TR3 Racing

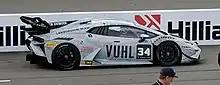
Lamborghini Huracán Super Trofeo of Rodrigo Vales and Rogelio Perusquia at Watkins Glen in 2022.

TR3 Racing was founded in 2015 as the motorsports arm of TR3 Performance, an aftermarket tuning operation based out of South Florida.